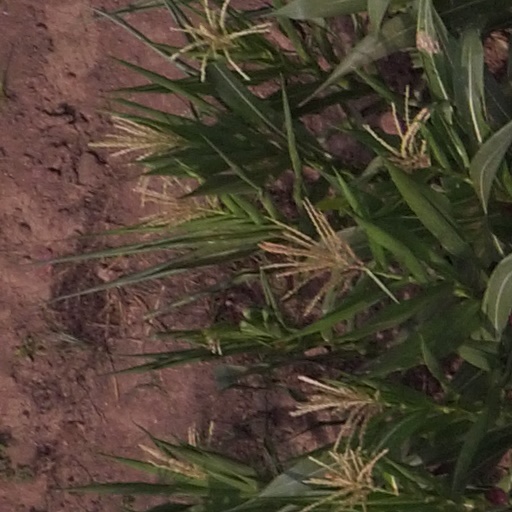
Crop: maize; corn